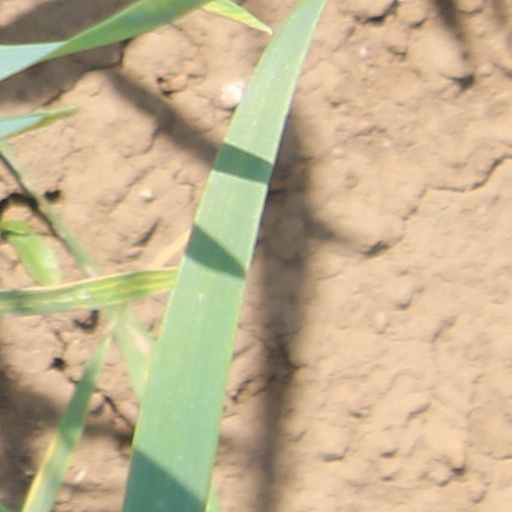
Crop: wheat